Sevilla FC

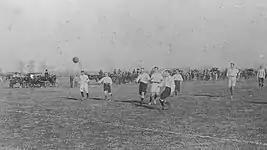

In 1912, the first Copa de Sevilla was played and won by Sevilla FC. From 1915 to 1940, the Campeonato Regional Sur (also known as the Copa Andalucía) was organized by the "Federación Sur" (Andalusian FA) and these championships included Sevilla FC, Real Betis Balompié, Recreativo de Huelva, Español de Cádiz and the sporadic participation of other clubs such as Nacional de Sevilla and Córdoba. The domination of Sevilla was so evident that of the 20 championships played, 17 were won by Sevilla FC, (the three remaining being won by Español de de Cádiz, Recreativo de Huelva and Real Betis Balompié).